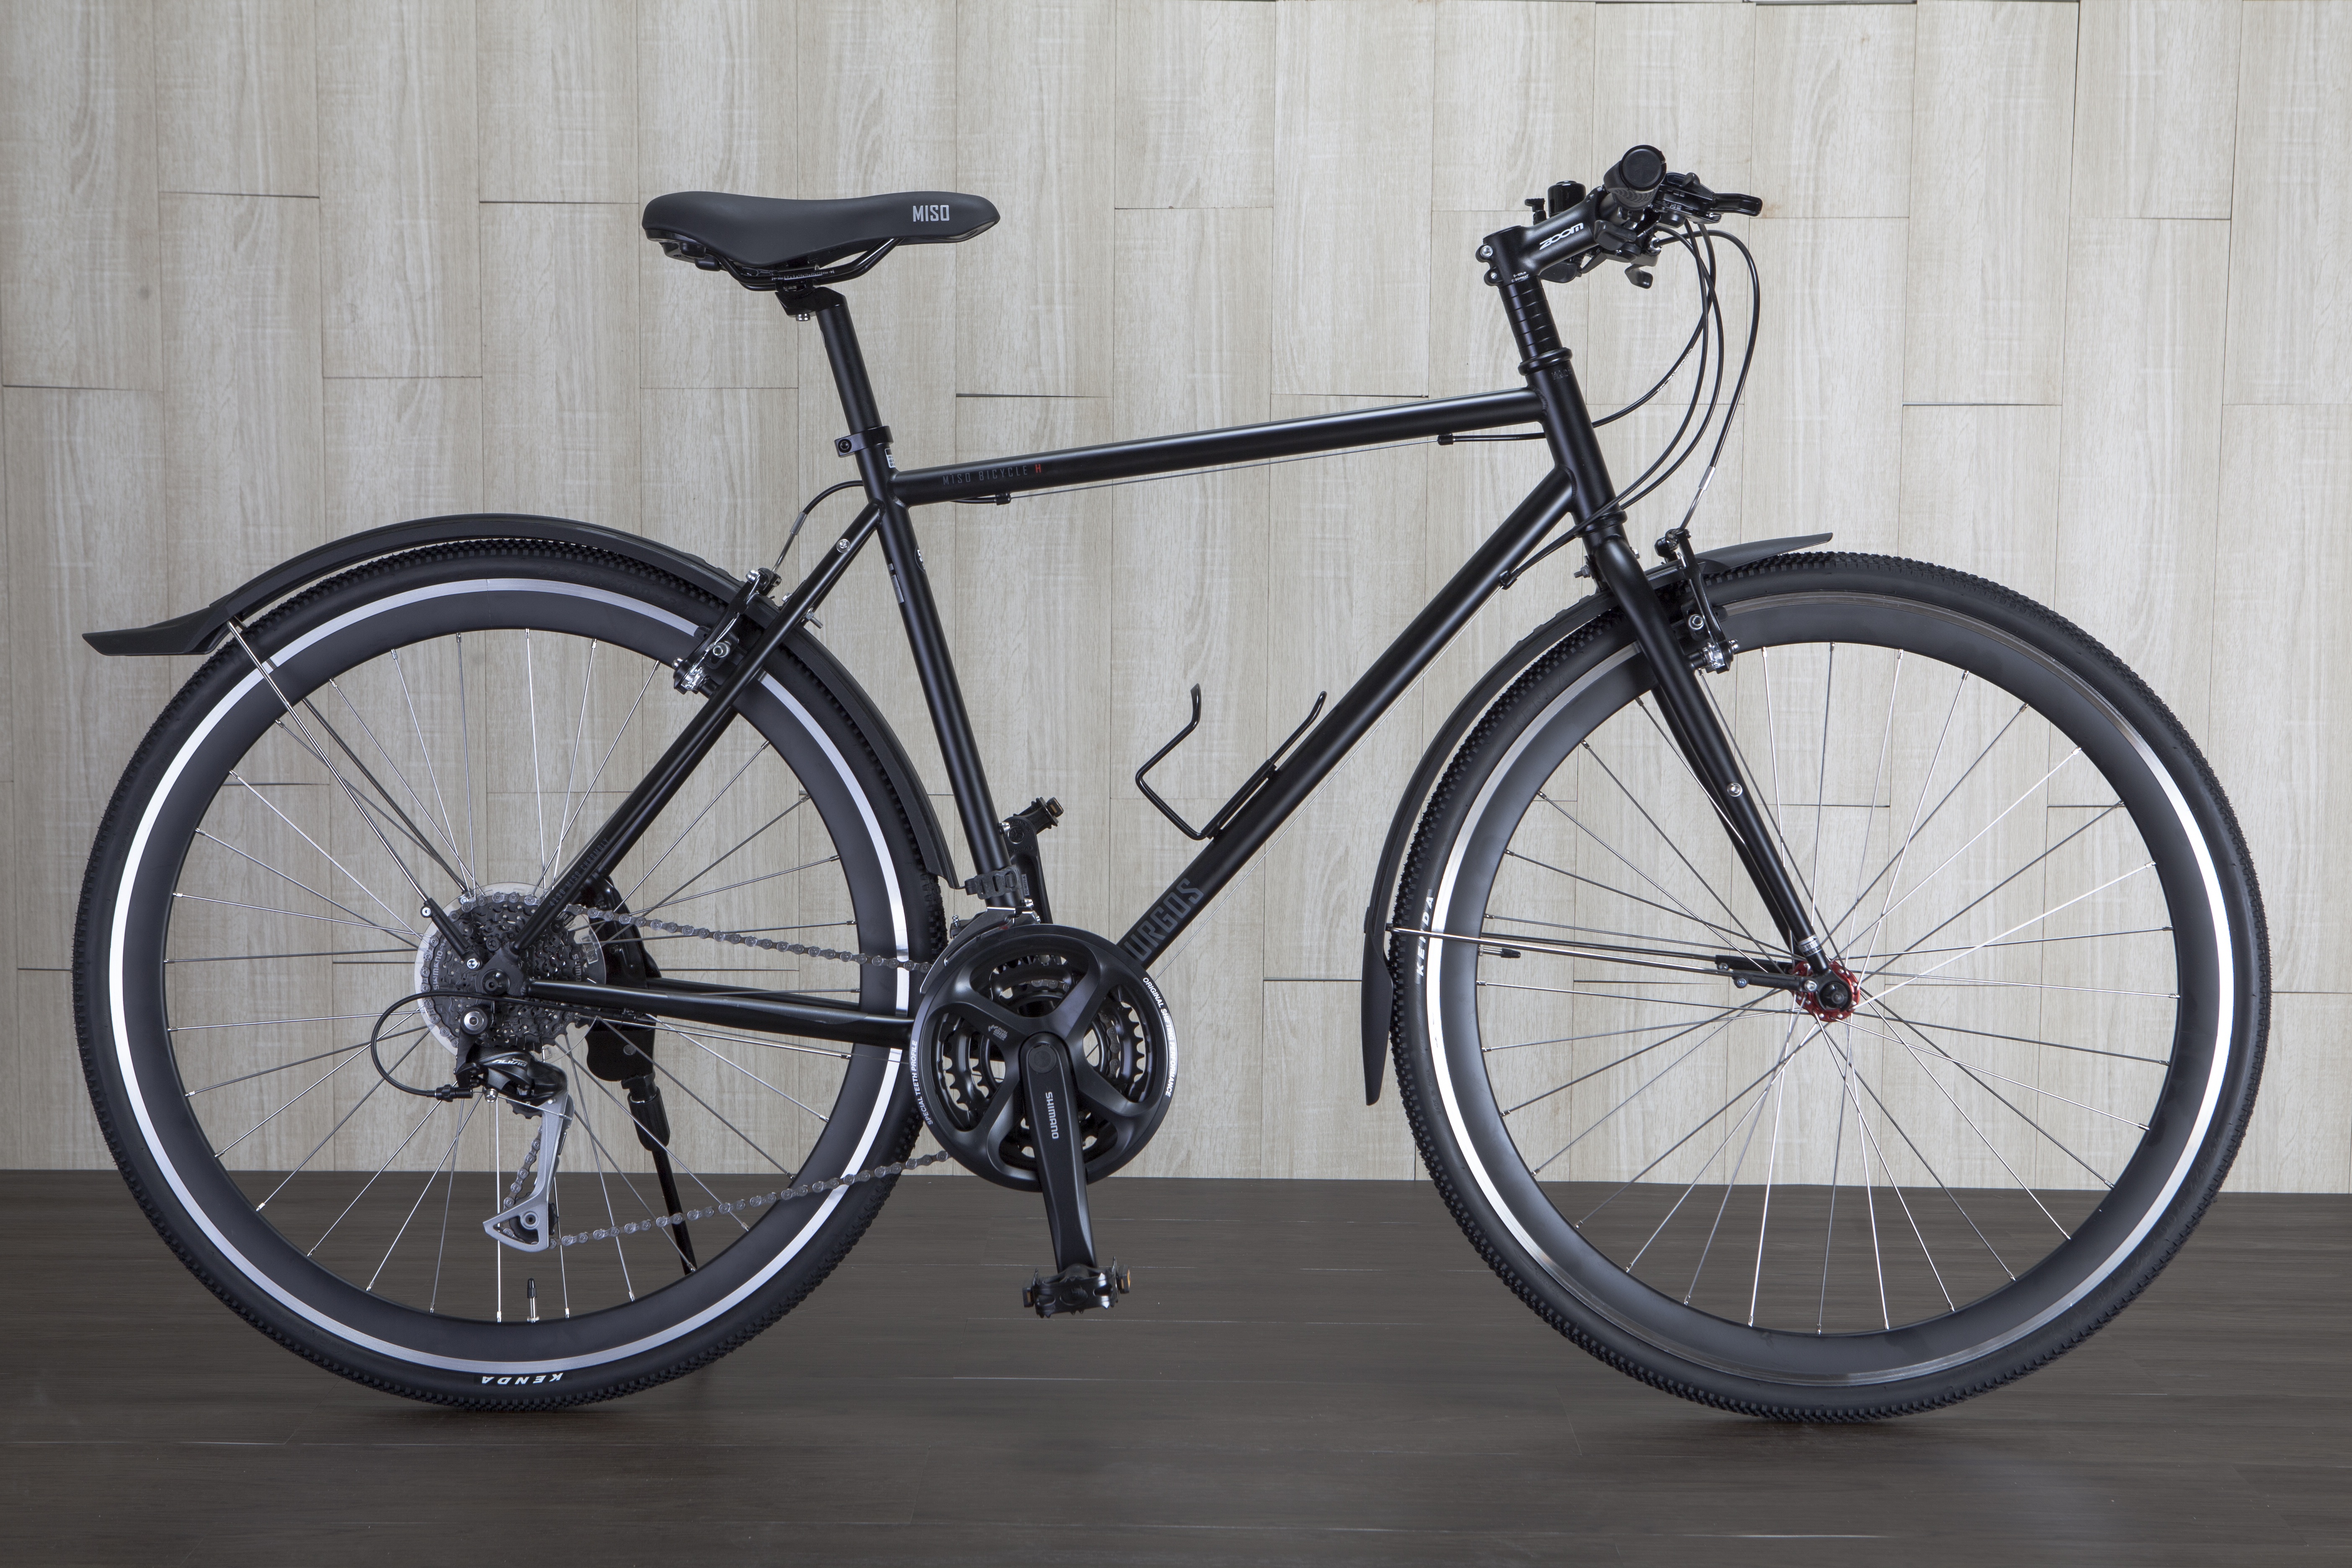
wheel, bicycle, bike, vehicle, sports equipment, mountain bike, hybrid, rim, burgos, bicycle frame, bicycle wheel, land vehicle, cyclo cross bicycle, road bicycle, racing bicycle, hybrid bicycle, hybrid bicycles, black molly bike, smile bike, smile burgos